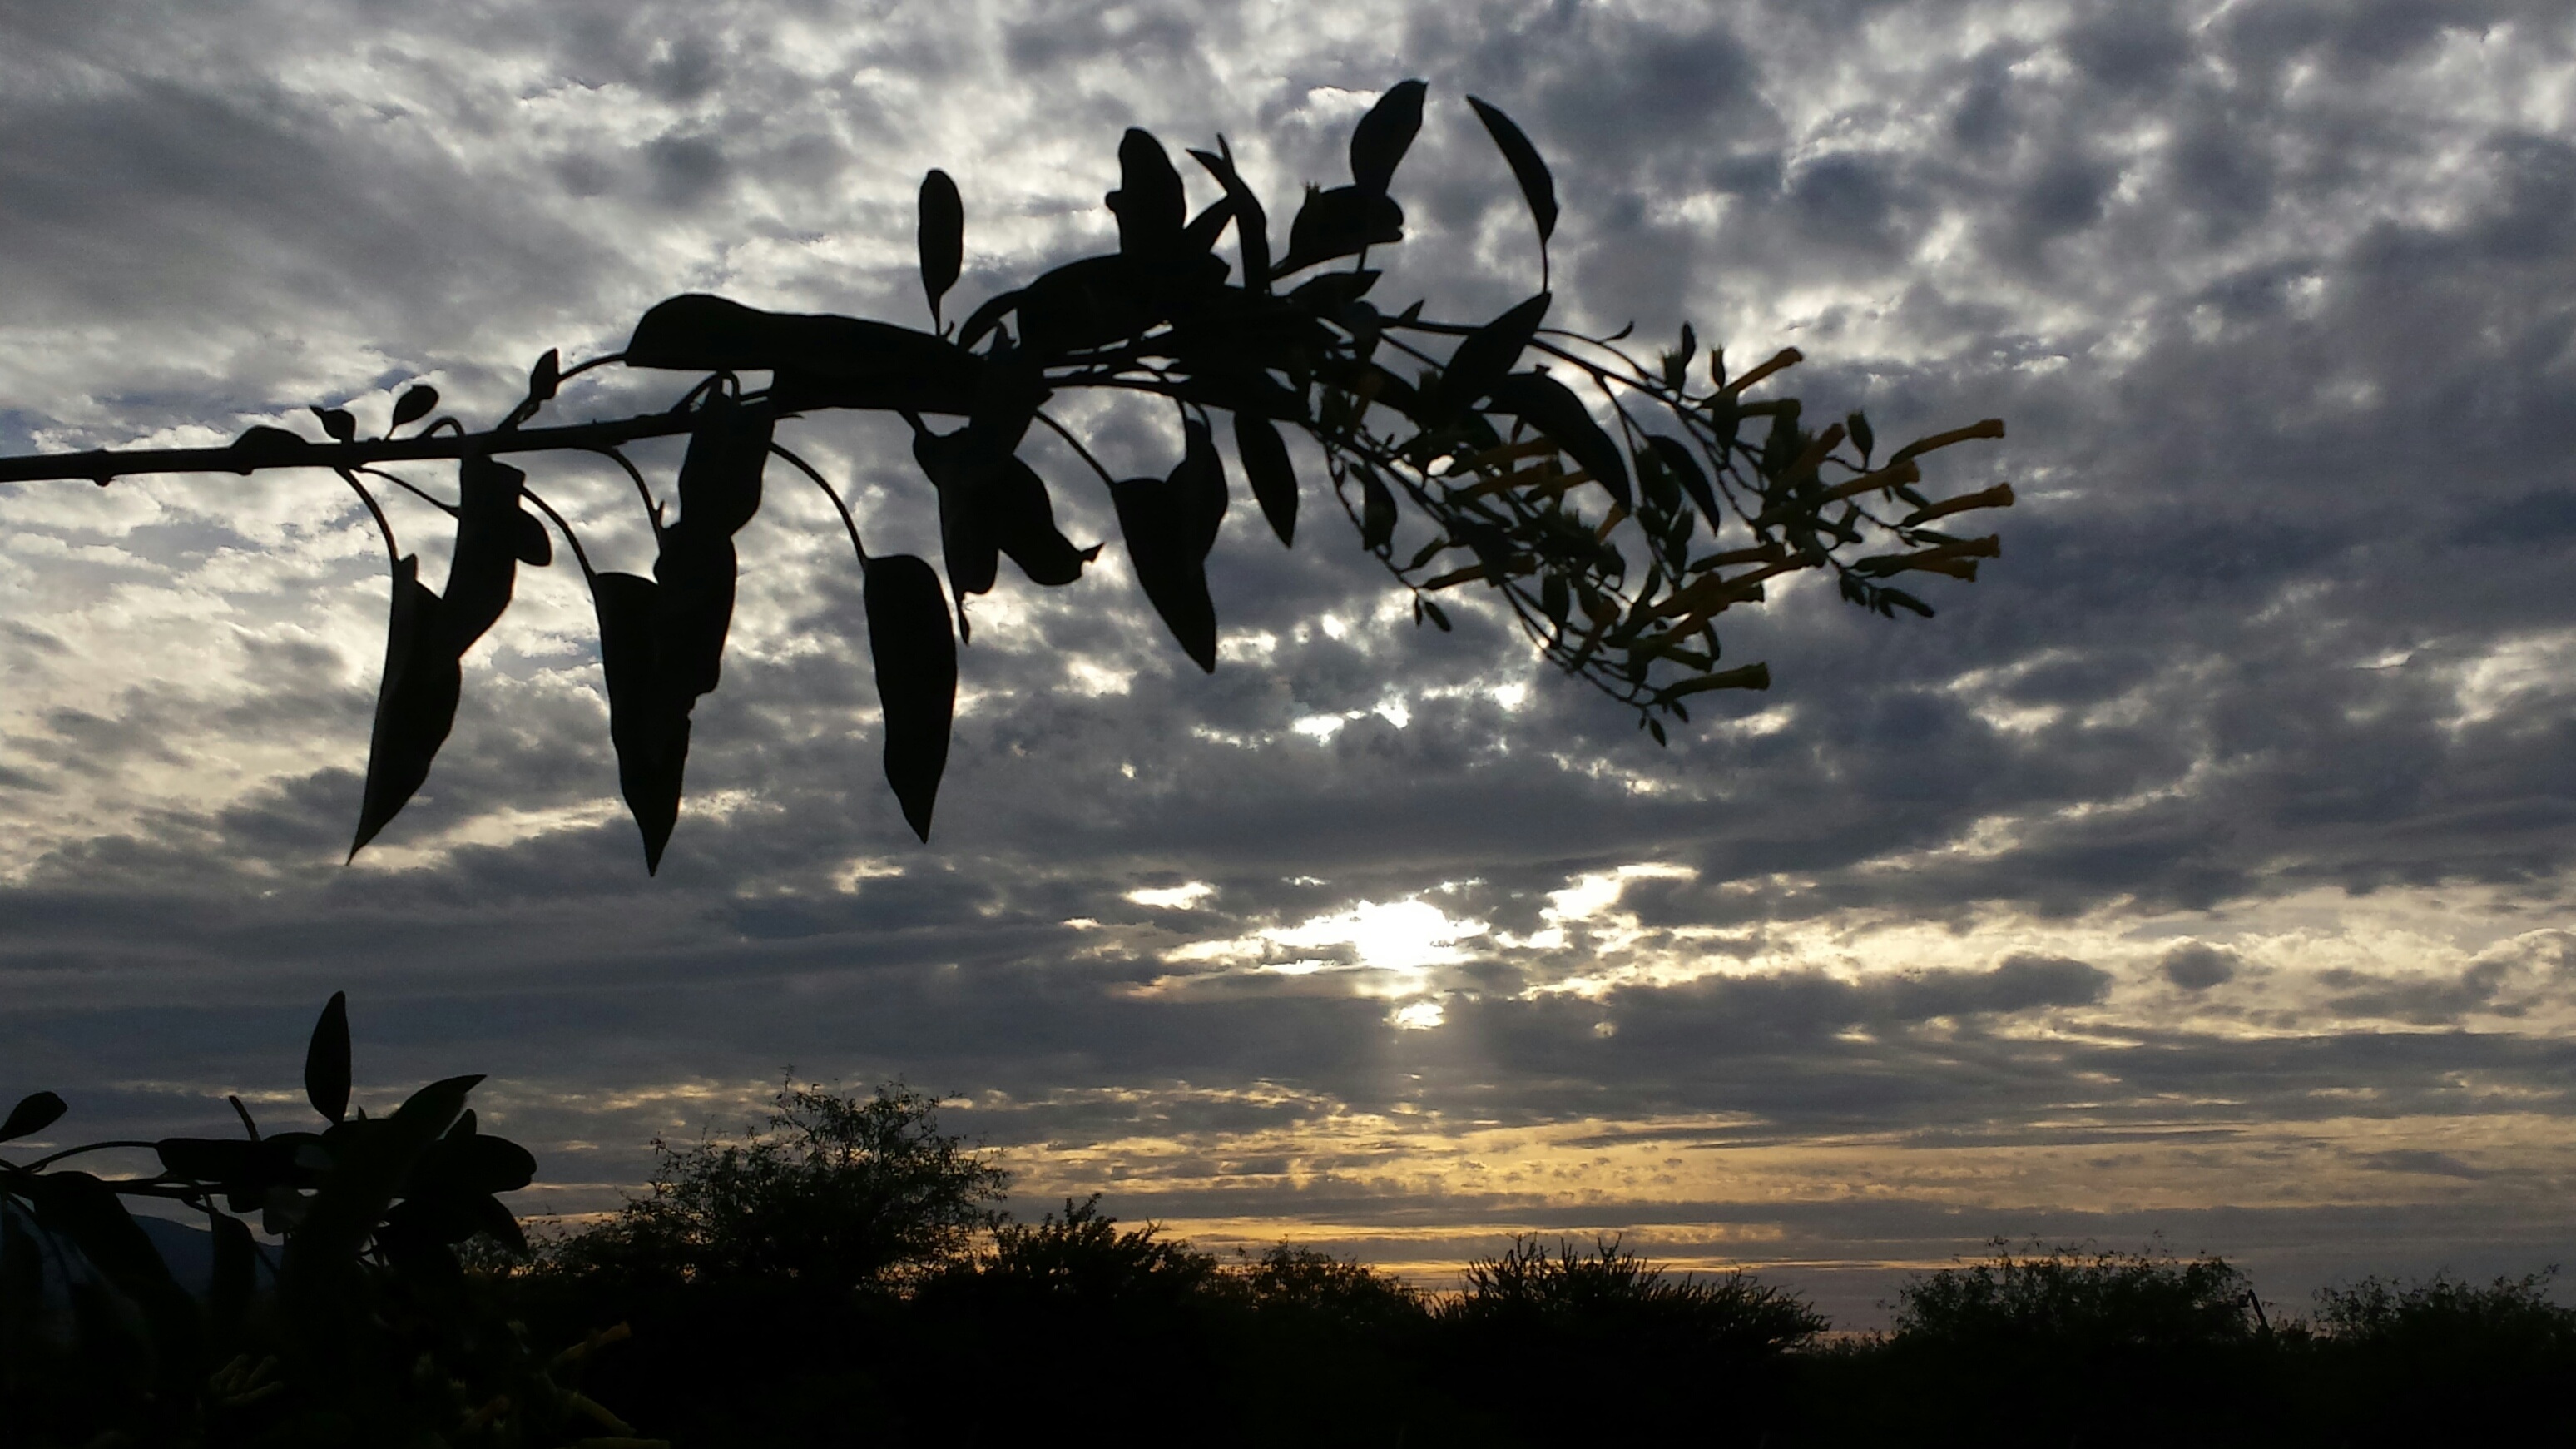
tree, nature, branch, silhouette, light, cloud, sky, sunset, sunlight, cloudy, morning, flower, wind, dawn, dusk, evening, gray, darkness, outdoors, grey, clouds, woody plant